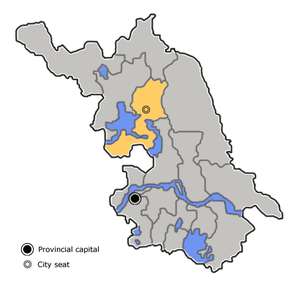
Huai'an, Huaiyin avant 2001, est une ville du nord de la province du Jiangsu en Chine.